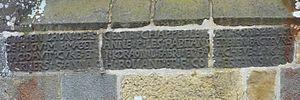
Plougastel-Daoulas
Plougastel-Daoulas est une ville du département du Finistère, dans la région Bretagne, en France. Ses habitants sont appelés les Plougastels et pour les femmes, on utilise le mot breton Plougastellenn.